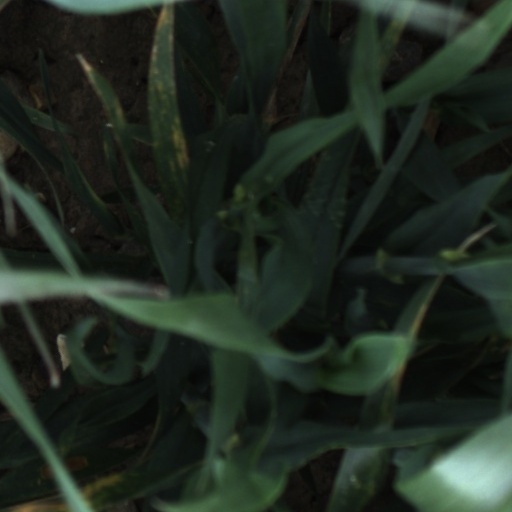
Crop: wheat